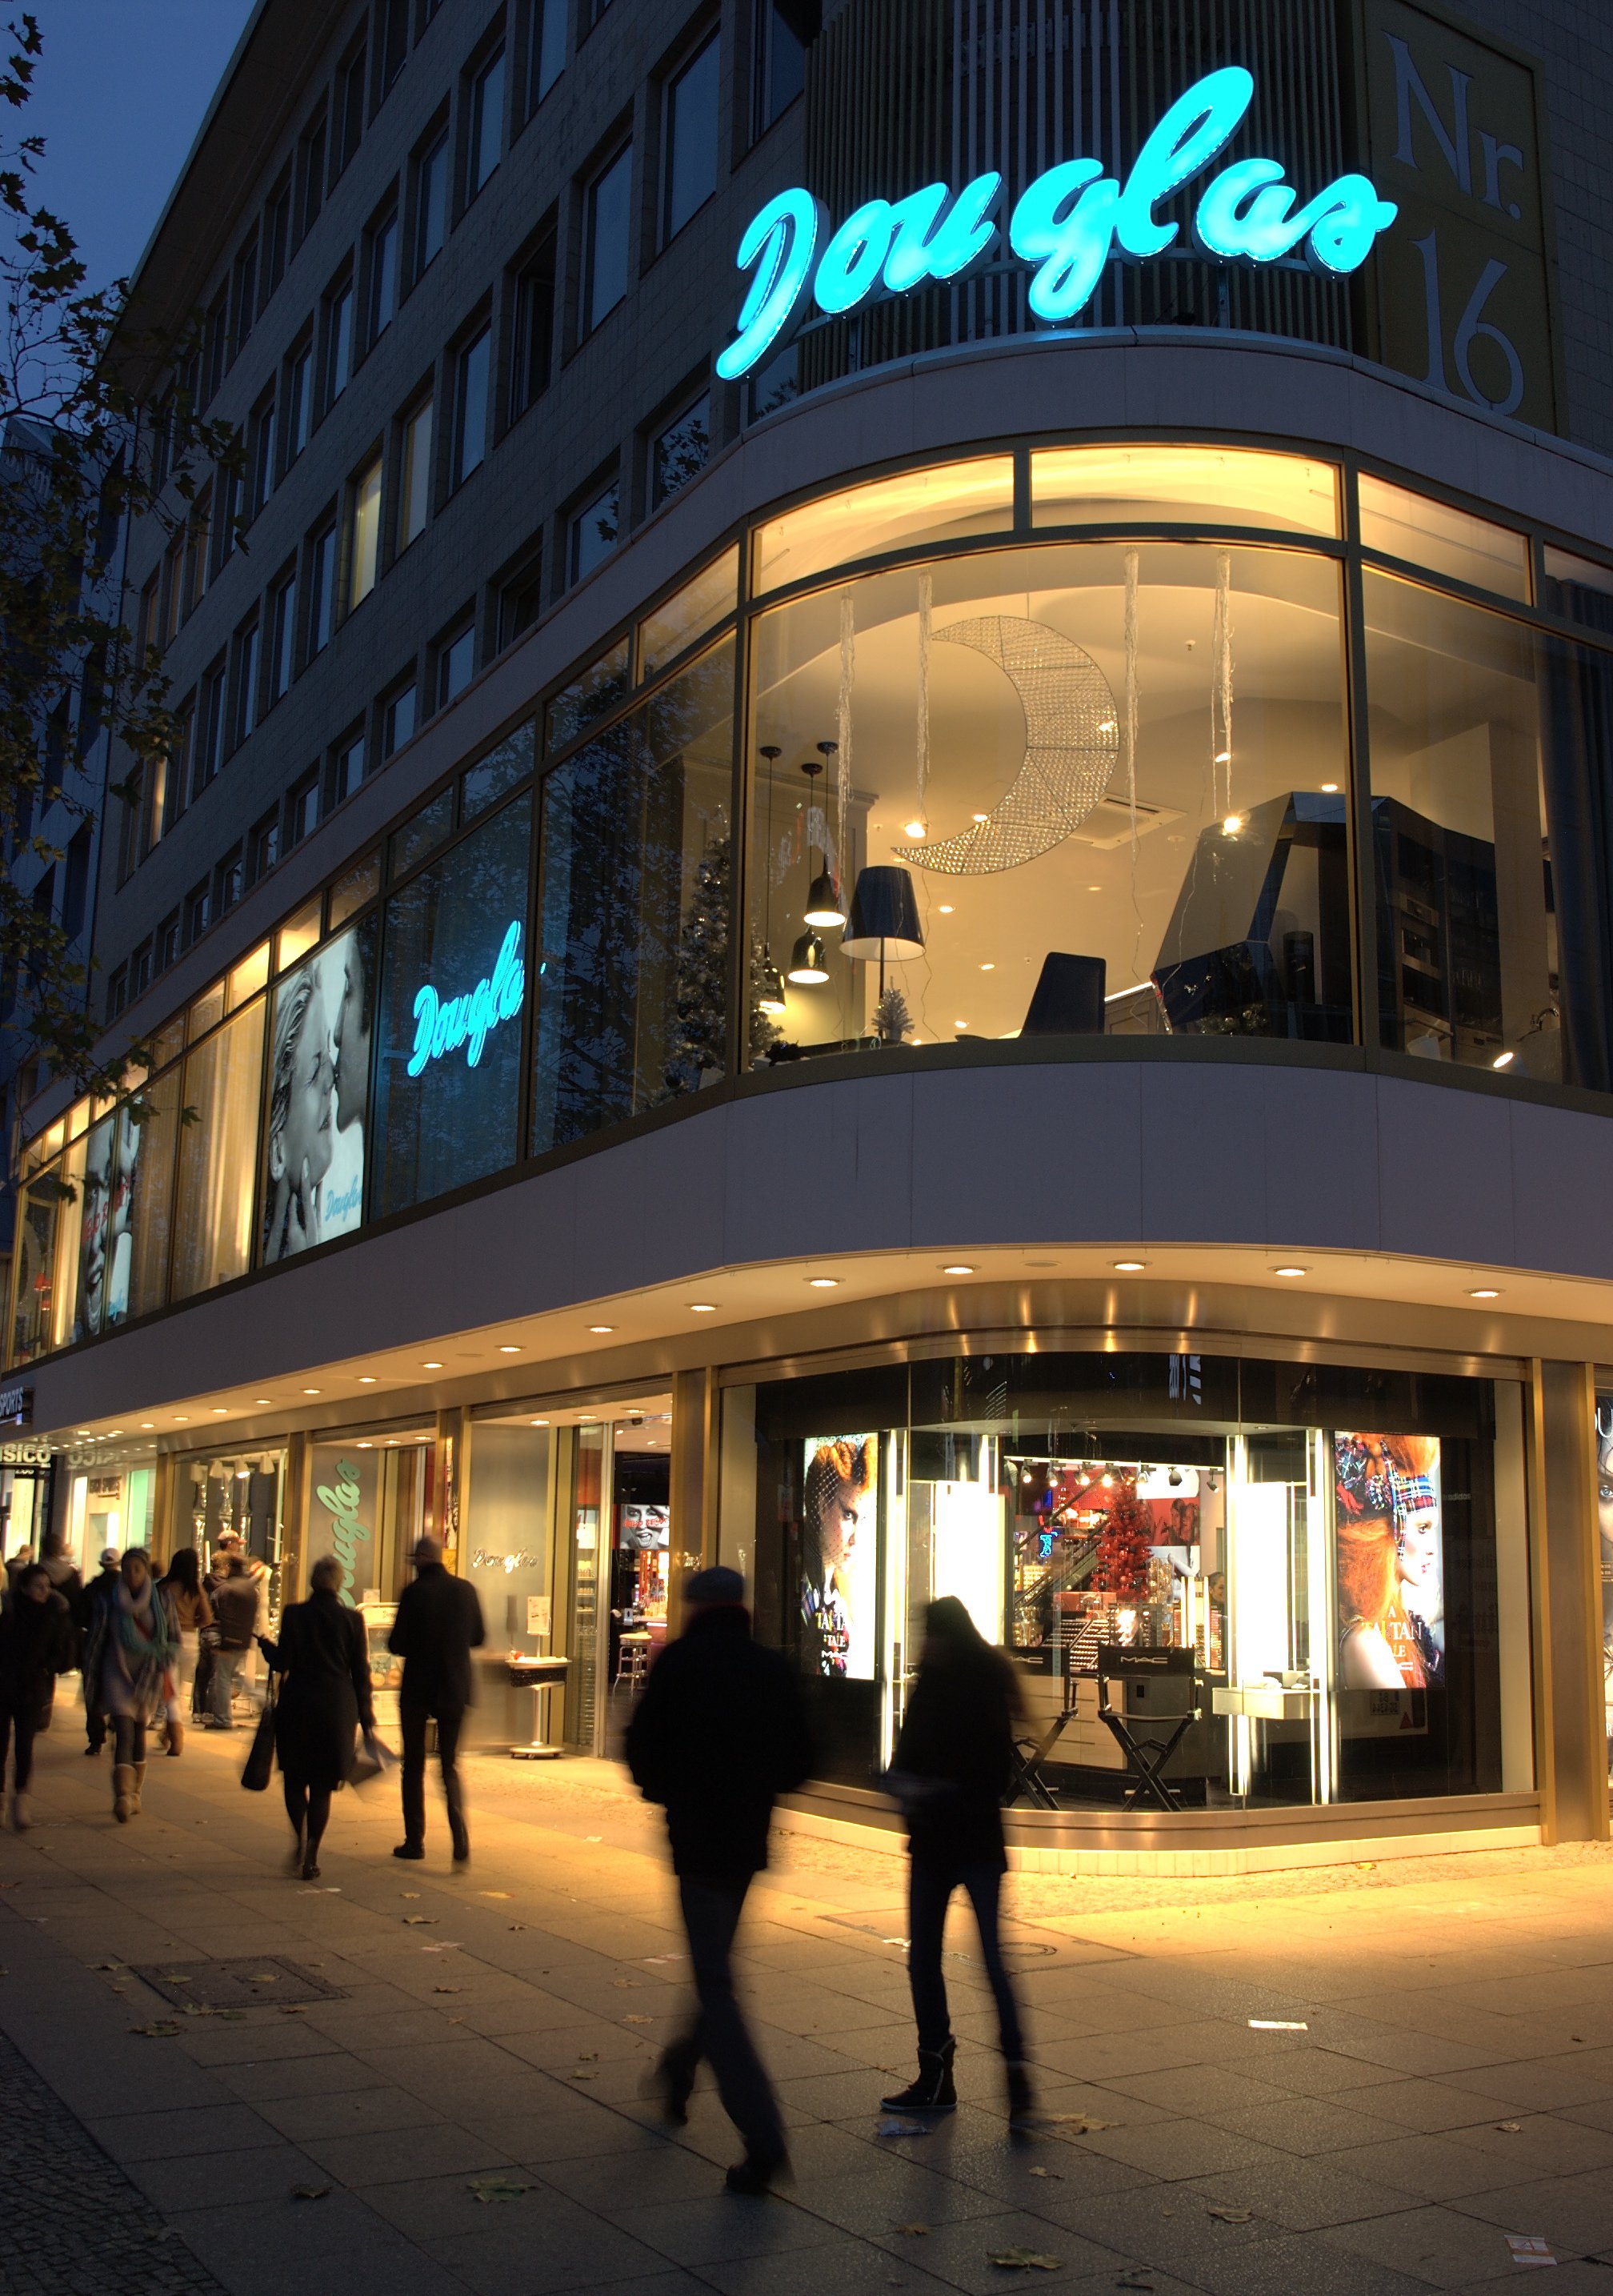
pedestrian, road, street, night, city, downtown, evening, rawtherapee, germany, deutschland, berlin, pentax, 20mm, 2010, abends, lenstagged, steffenzahn, k100d, justpentax, iamflickr, cosina, voigtlander, skopar, colorskopar, cv20, colorskopar20mmf35slii, 20mmf35slii, voigtlander20mm, cv2035, skopar20mmf35, charlottenburg, cosinavoigtl nder, cosinavoigtl ndercolorskopar20mmf35, voigtl nder20mmf35colorskoparslii, voigtl nder20mmf35, urban area